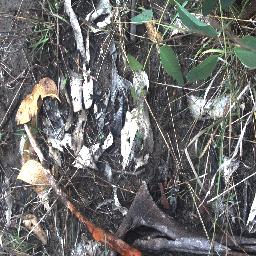
Label: negative